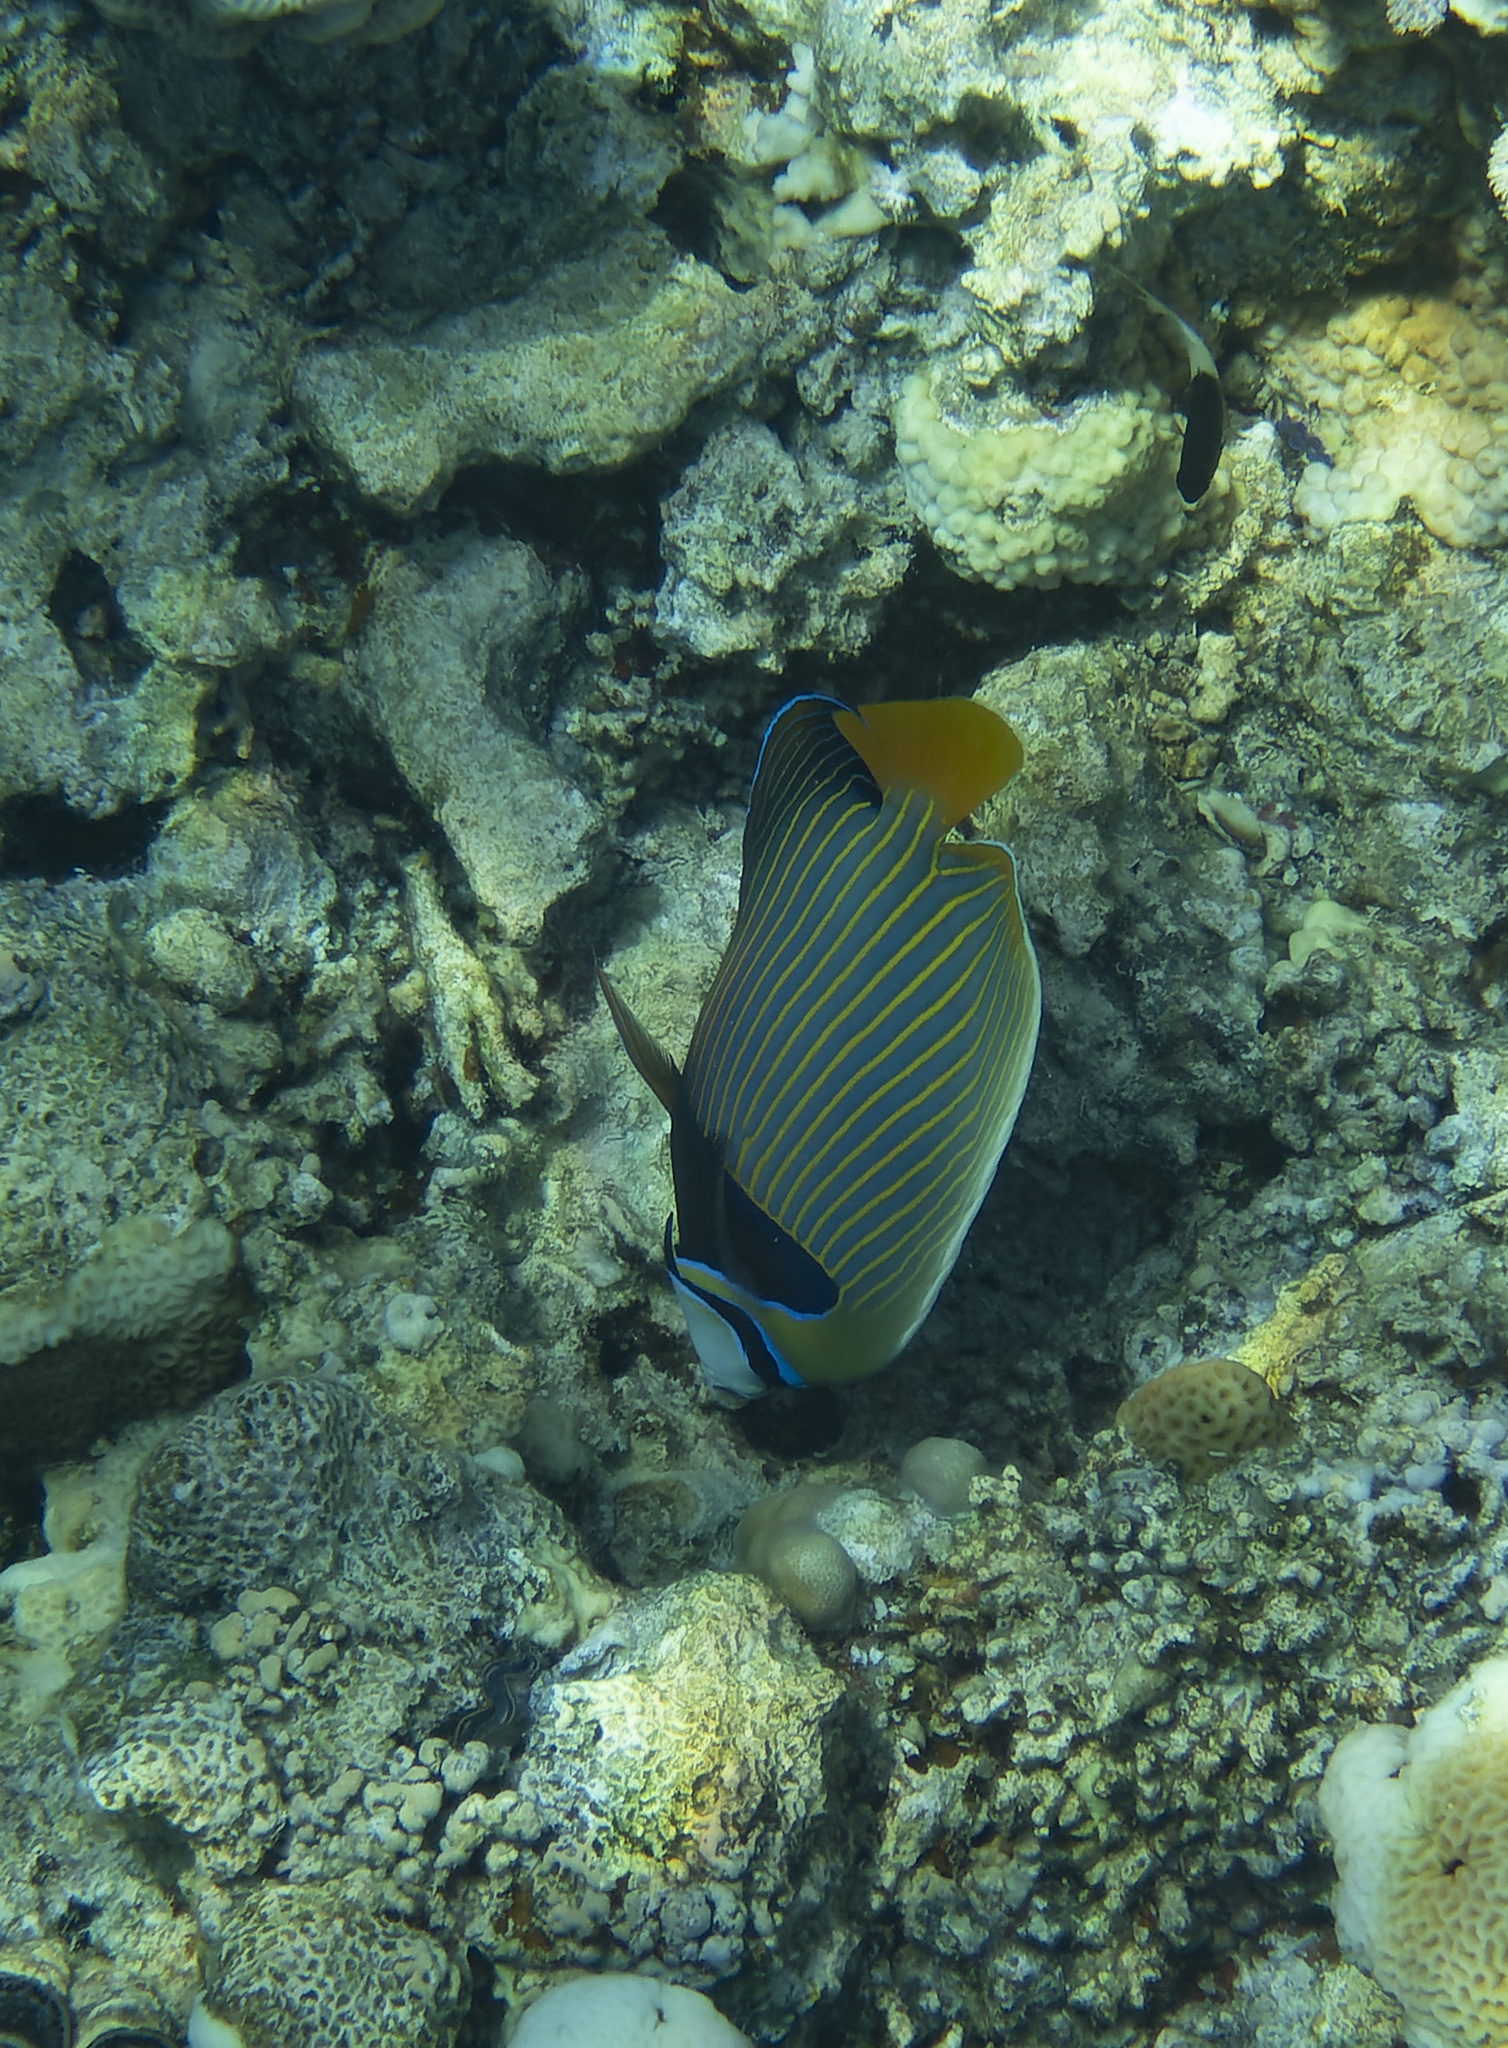
Pomacanthus imperator (Emperor Angelfish)